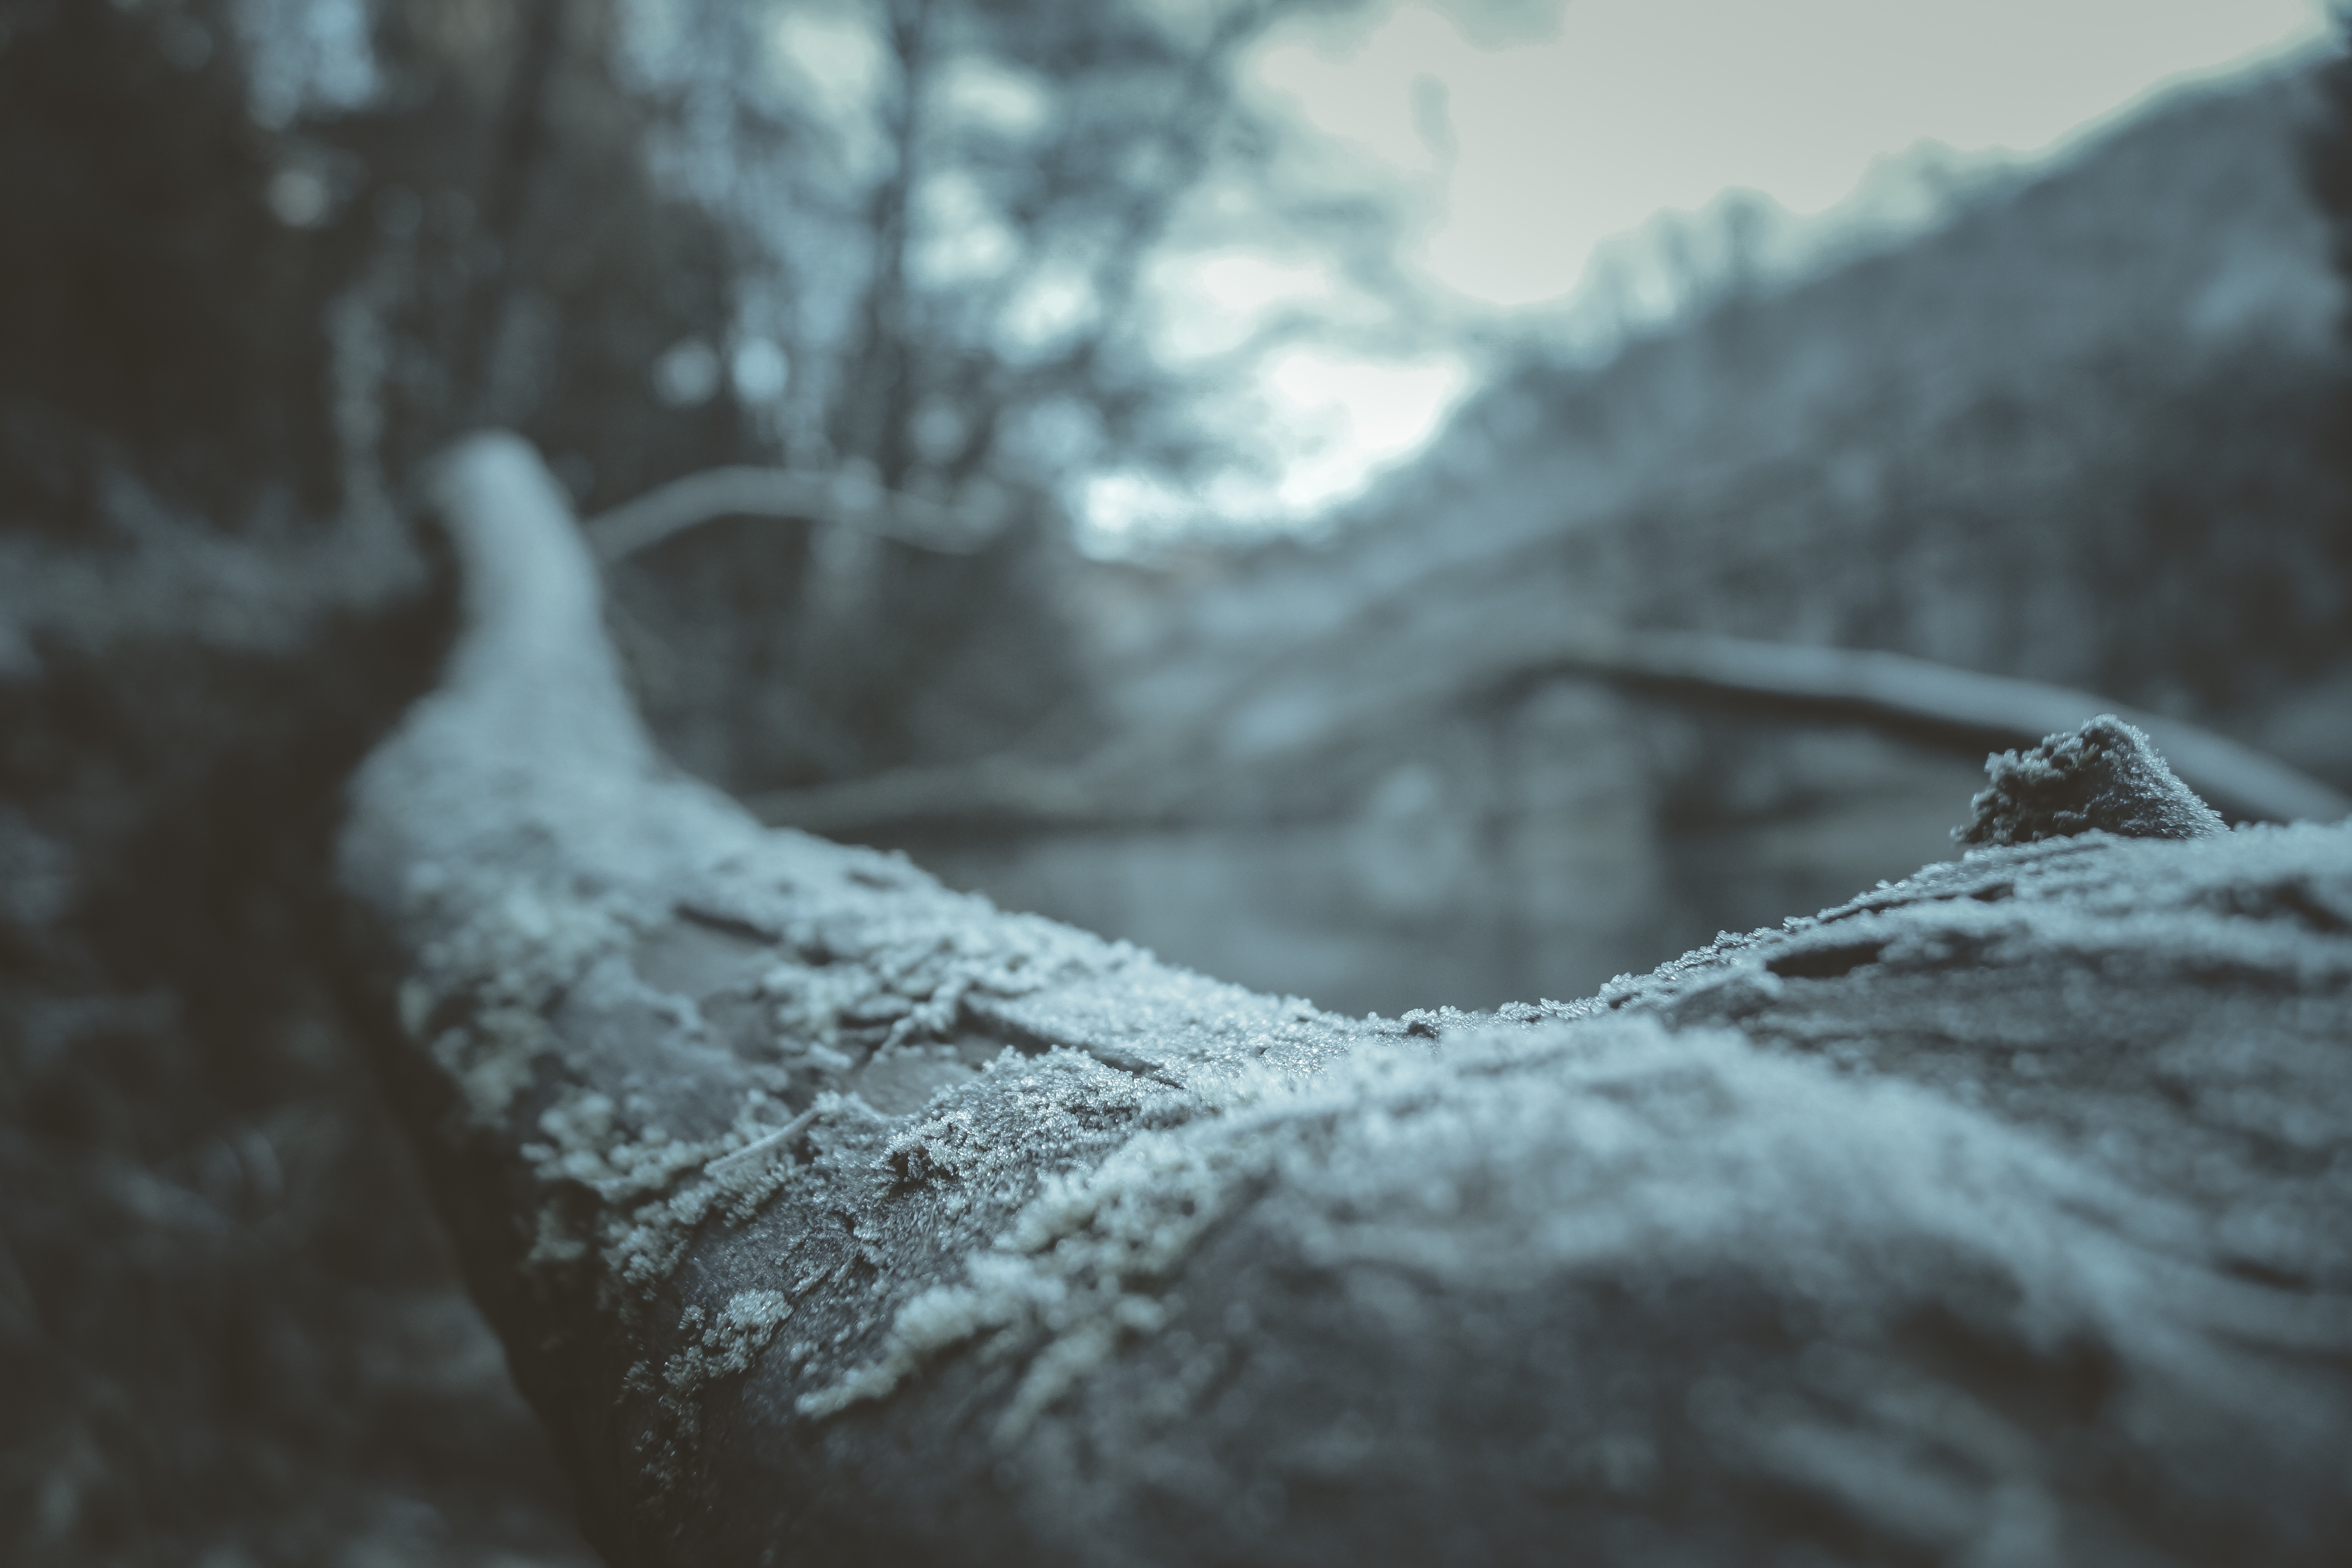
tree, water, nature, forest, branch, snow, winter, light, black and white, white, sunlight, morning, leaf, frost, ice, reflection, weather, monochrome, season, close up, freezing, macro photography, monochrome photography